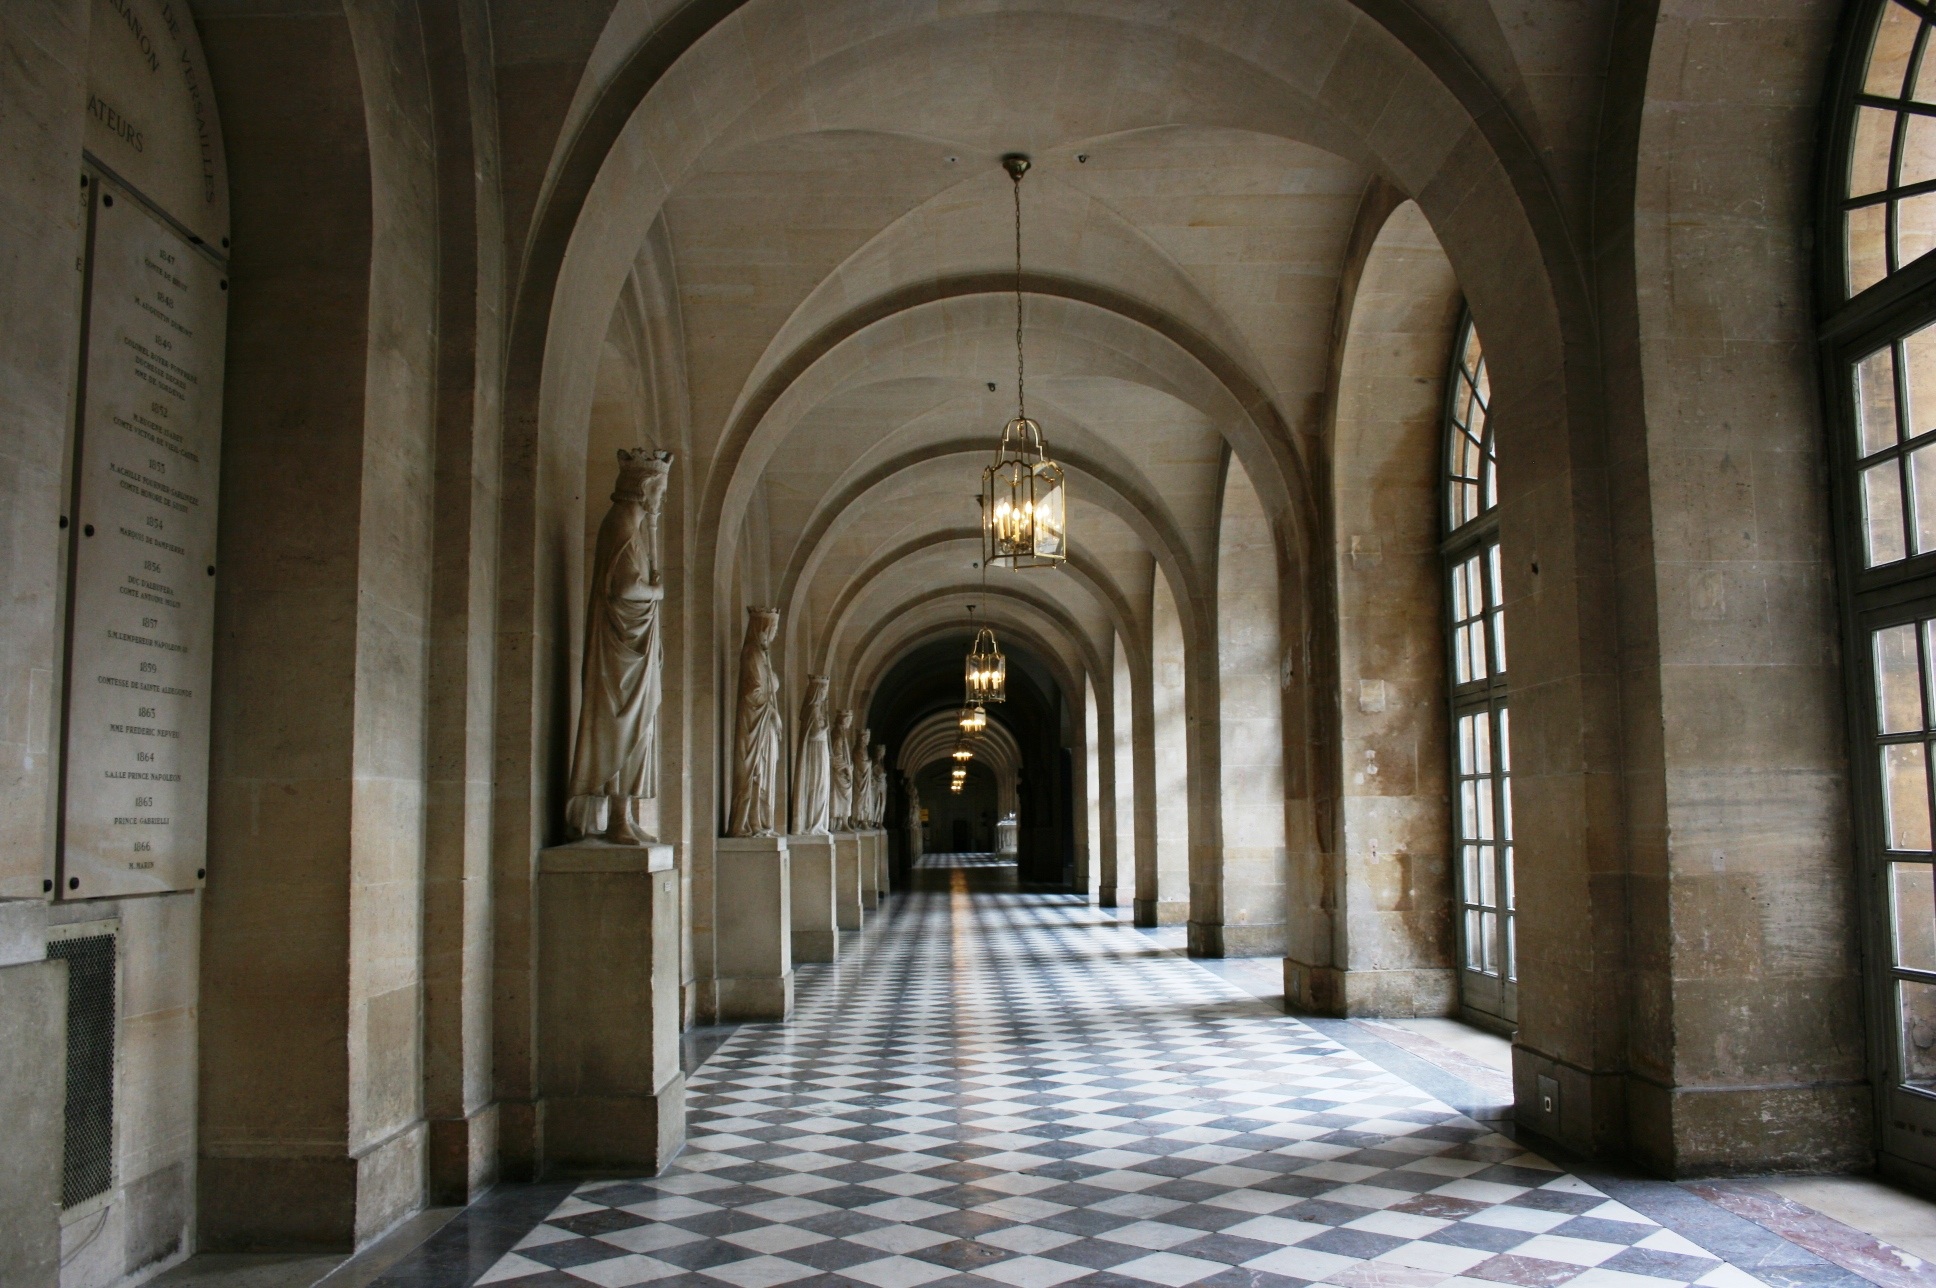
architecture, building, palace, france, arch, church, cathedral, chapel, place of worship, aisle, sculpture, monastery, symmetry, arcade, abbey, basilica, crypt, gothic architecture, ancient history, palace of versailles